High School "Nikola Tesla" (Pančevo)

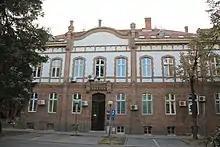
School building from the front angle

The high school was established in 1946 and was initially located in a building at Lava Tolstoja 30, where the elementary school "Đura Jakšić" is located in present period. In 1948, ETŠ moved into a building at Đura Jakšić 1, a building next to the Catholic church, and it was located there until 1966. That year, ETŠ moved again to a new building at Braća Jovanovića 89, together with the Chemistry High School. Once again, the school moved its address in 1983 to Maksima Gorkog 7 where it has been located since then.